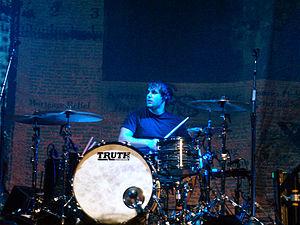
Zachary Wayne Farro est né le 4 juin 1990, dans le New Jersey, à Voorhees comme son frère. Il a joué en tant que batteur dans le groupe américain rock/punk, Paramore, en compagnie de son frère Josh Farro, qui lui était le guitariste principal.